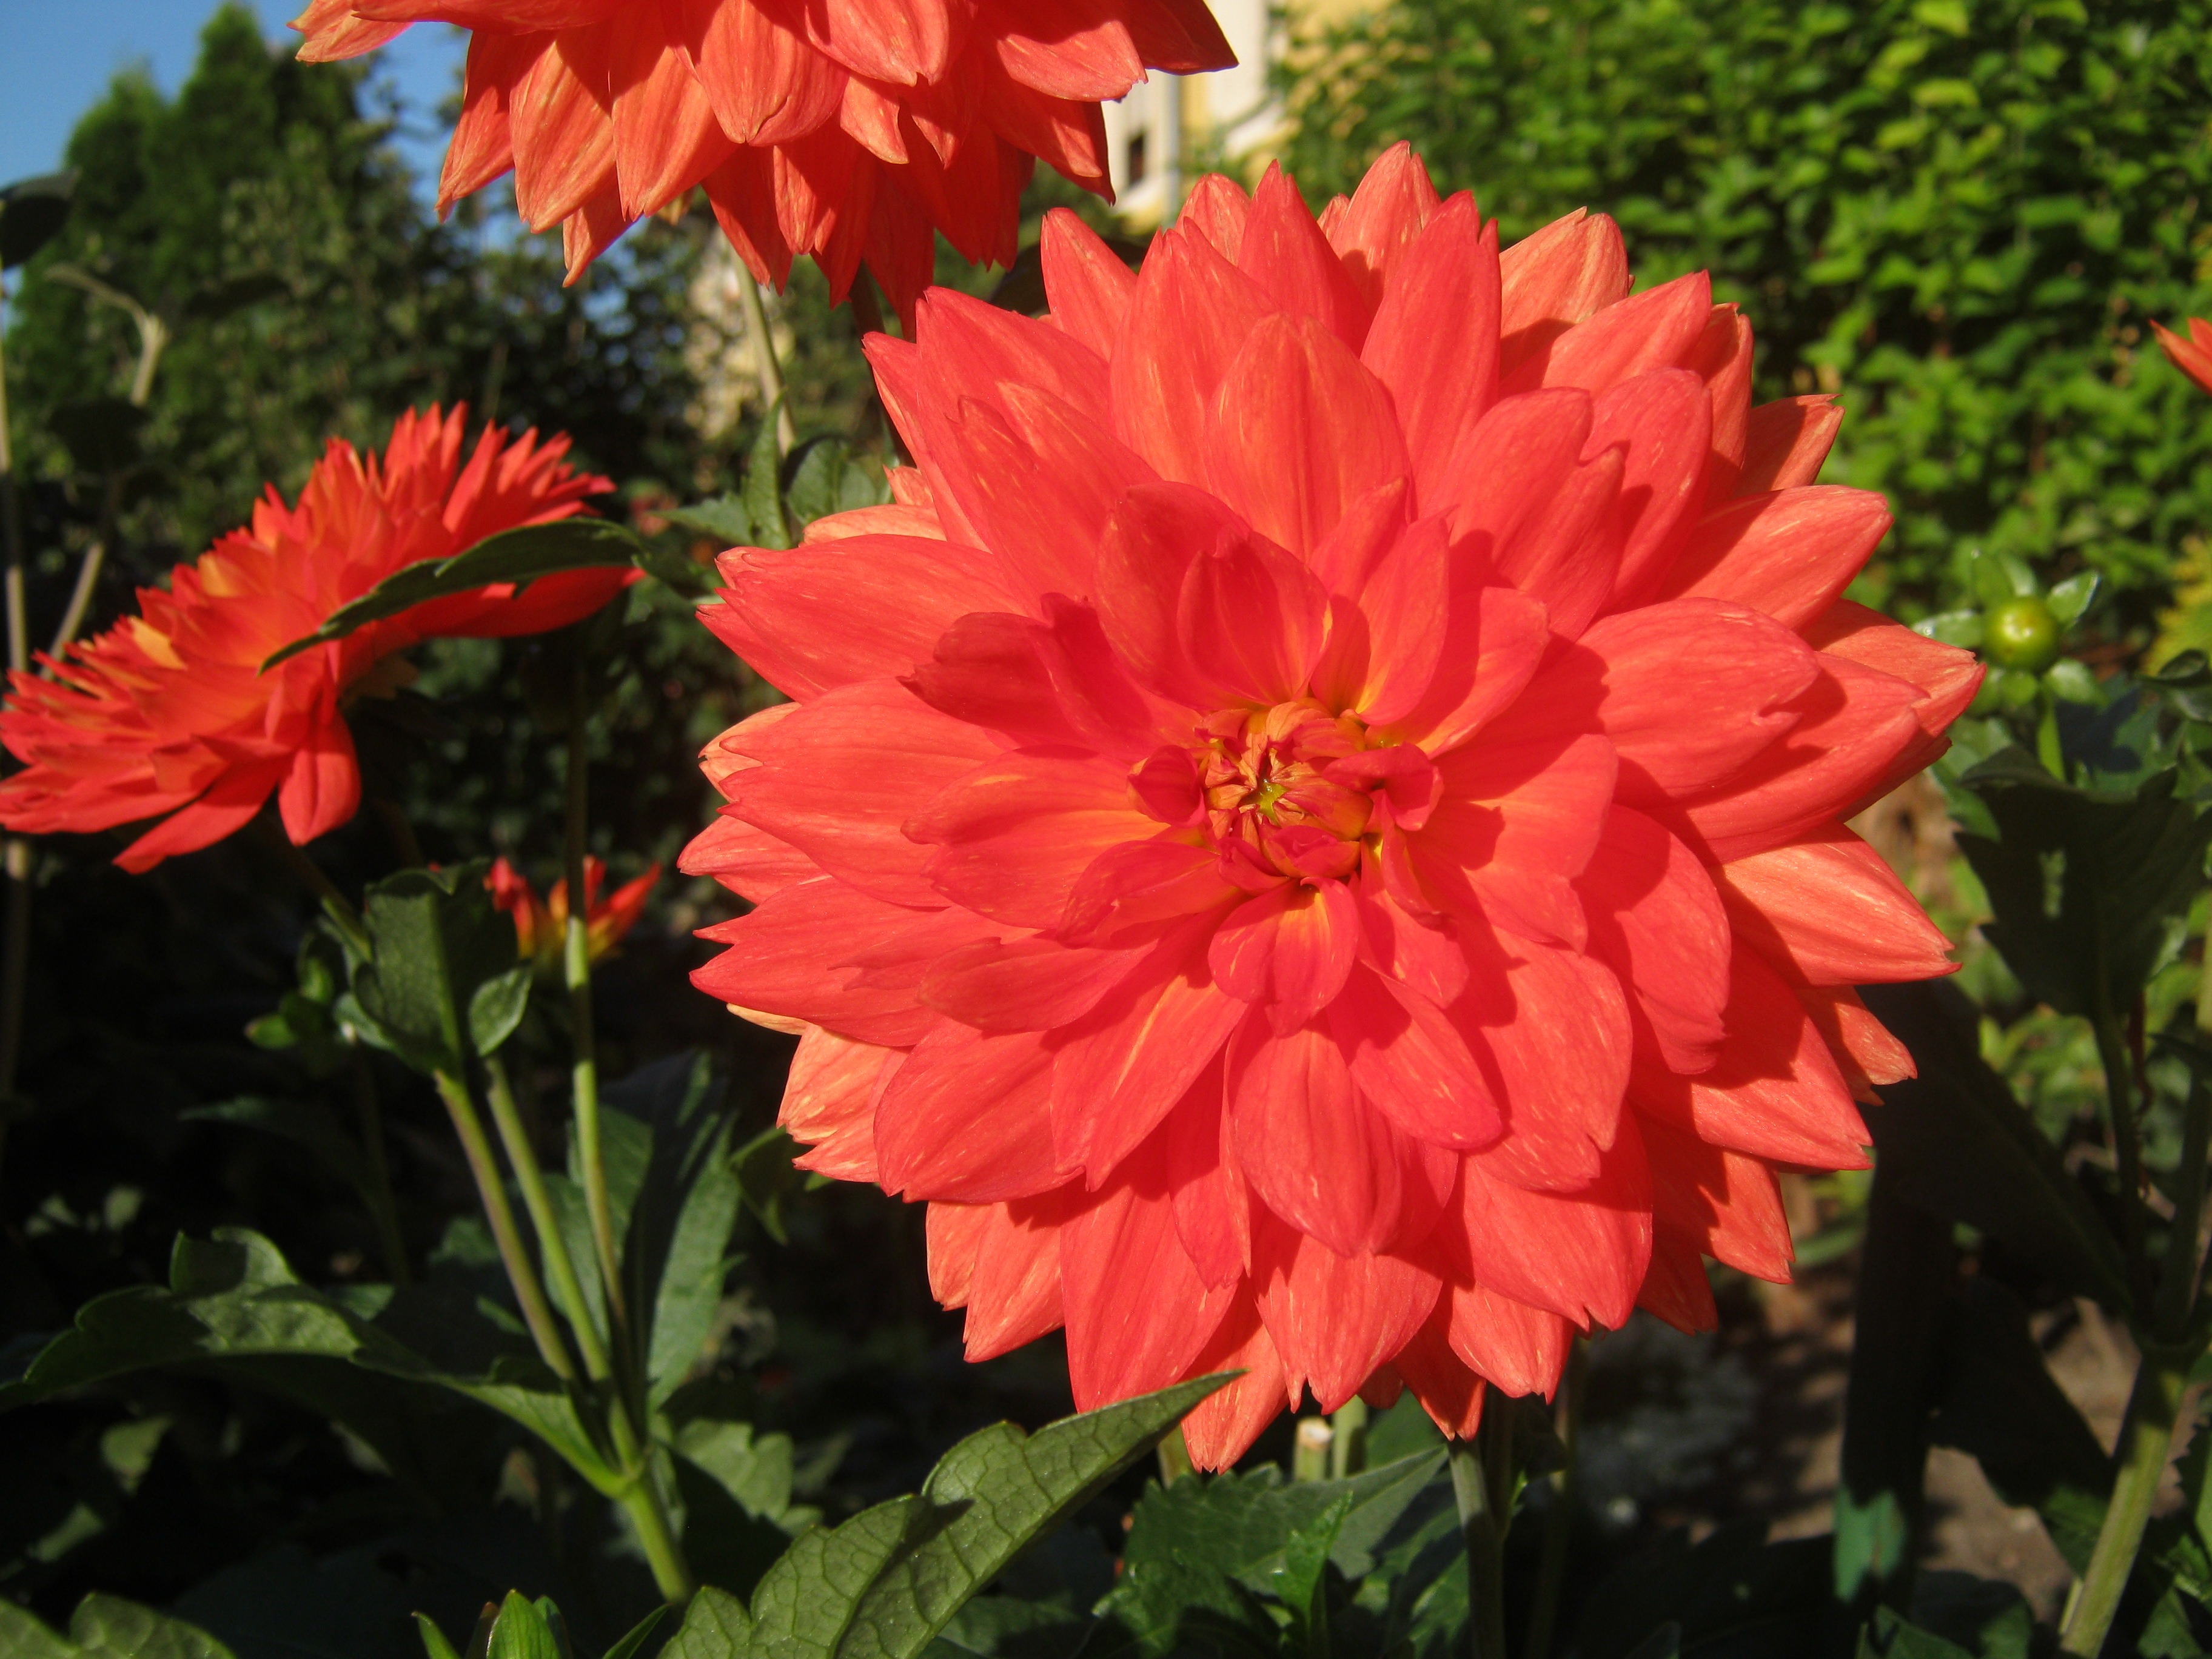
plant, flower, petal, red, flora, flowers, dahlia, flowering plant, daisy family, asterales, annual plant, land plant, garden cosmos